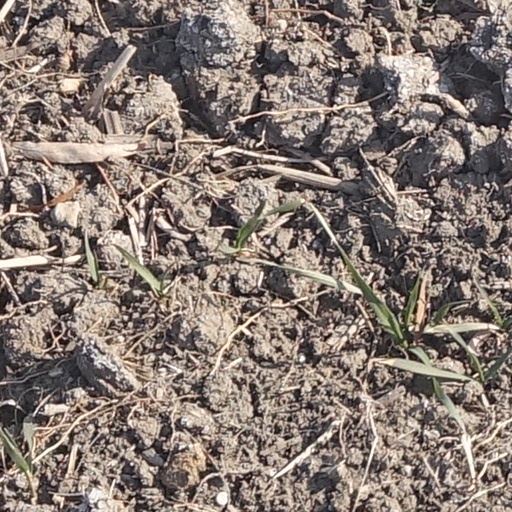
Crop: wheat